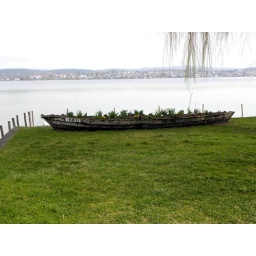
old boats can still be used at the lake - at least you can plant flowers in